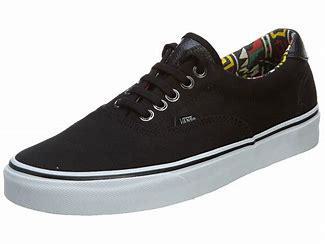
Brand: Vans
Model: Era Skate